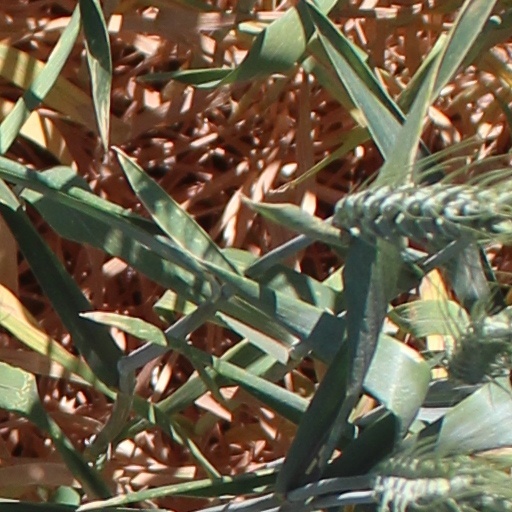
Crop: wheat